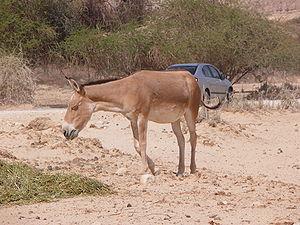
L'Onagre de Perse est une sous-espèce de l'Onagre originaire de l’Iran. Il est répertorié parmi les espèces à haut risque d'extinction dans la nature avec seulement un peu plus de 600 individus à l'état sauvage et une trentaine en captivité en Amérique du Nord.